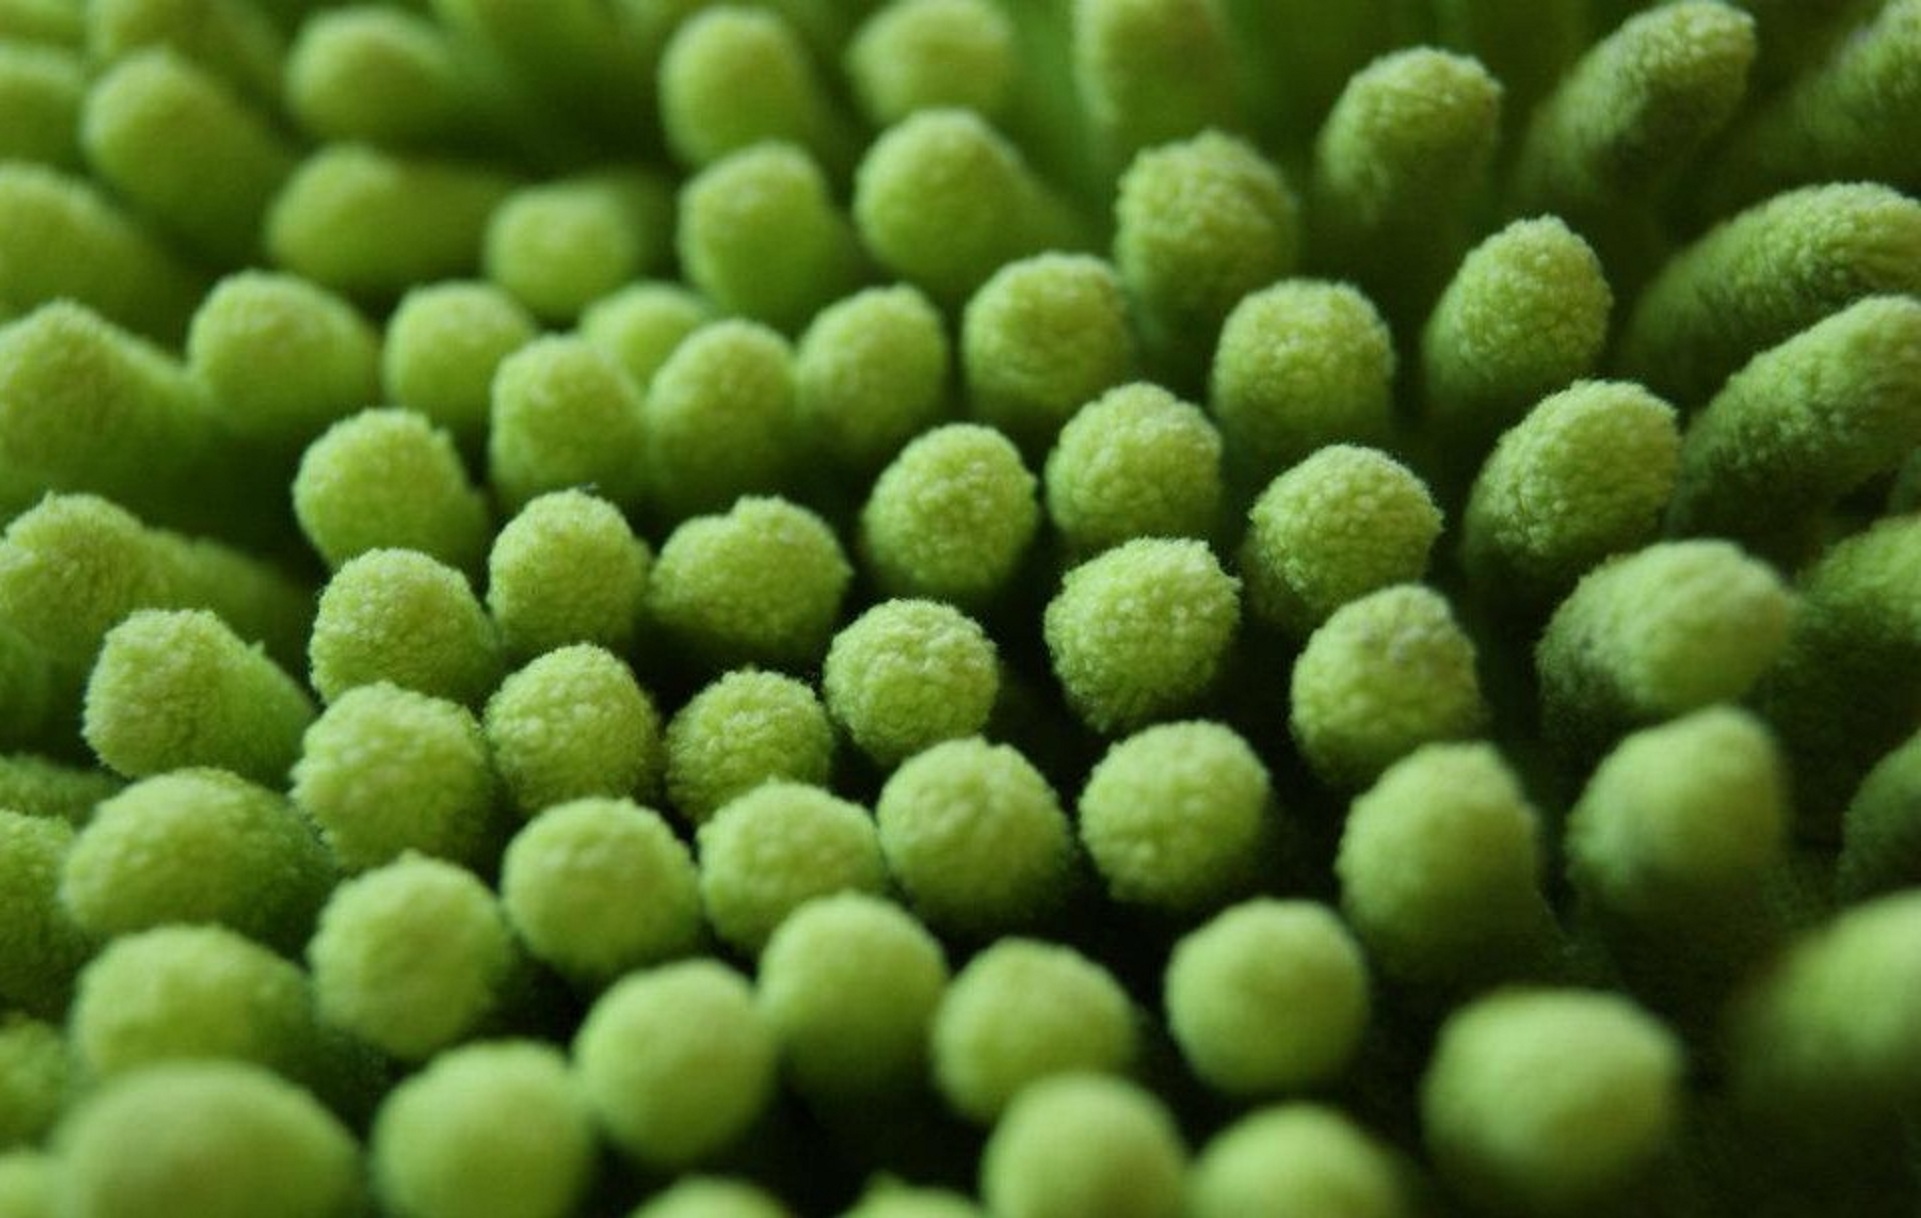
structure, plant, fruit, texture, flower, food, green, produce, vegetable, crop, macro, agriculture, pea, minimalism, detail, simplicity, duster, flowering plant, textiles, land plant